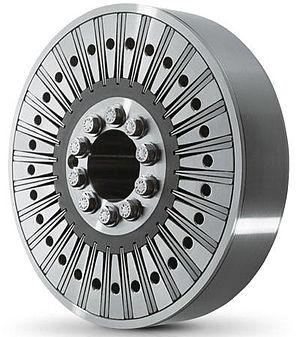
En génie mécanique, un accouplement est une transmission entre les extrémités de deux arbres en rotation pour transmettre un couple de l'un à l'autre. La fonction première des accouplements est de lier deux pièces mobiles d'une machine tournante tout en rattrapant, jusqu'à un certain point, un certain désalignement ou des jeux. Dans une acception plus générale, l'accouplement peut désigner un composant mécanique servant à connecter les extrémités de pièces adjacentes. En principe, les accouplements ne permettent pas le débrayage des arbres durant le mouvement ; toutefois, certains dispositifs sont dotés d'un limiteur de couple qui enclenche un patinage ou un débrayage complet lorsqu'un couple limite est atteint. Le choix d'un accouplement adapté peut permettre de réduire la durée de maintenance et donc le coût de fonctionnement.